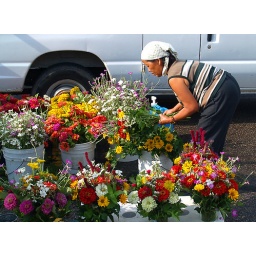
Woman making up bouquet of flowers at Saturday morning farmers market in La Crosse, Wisconsin, USA.